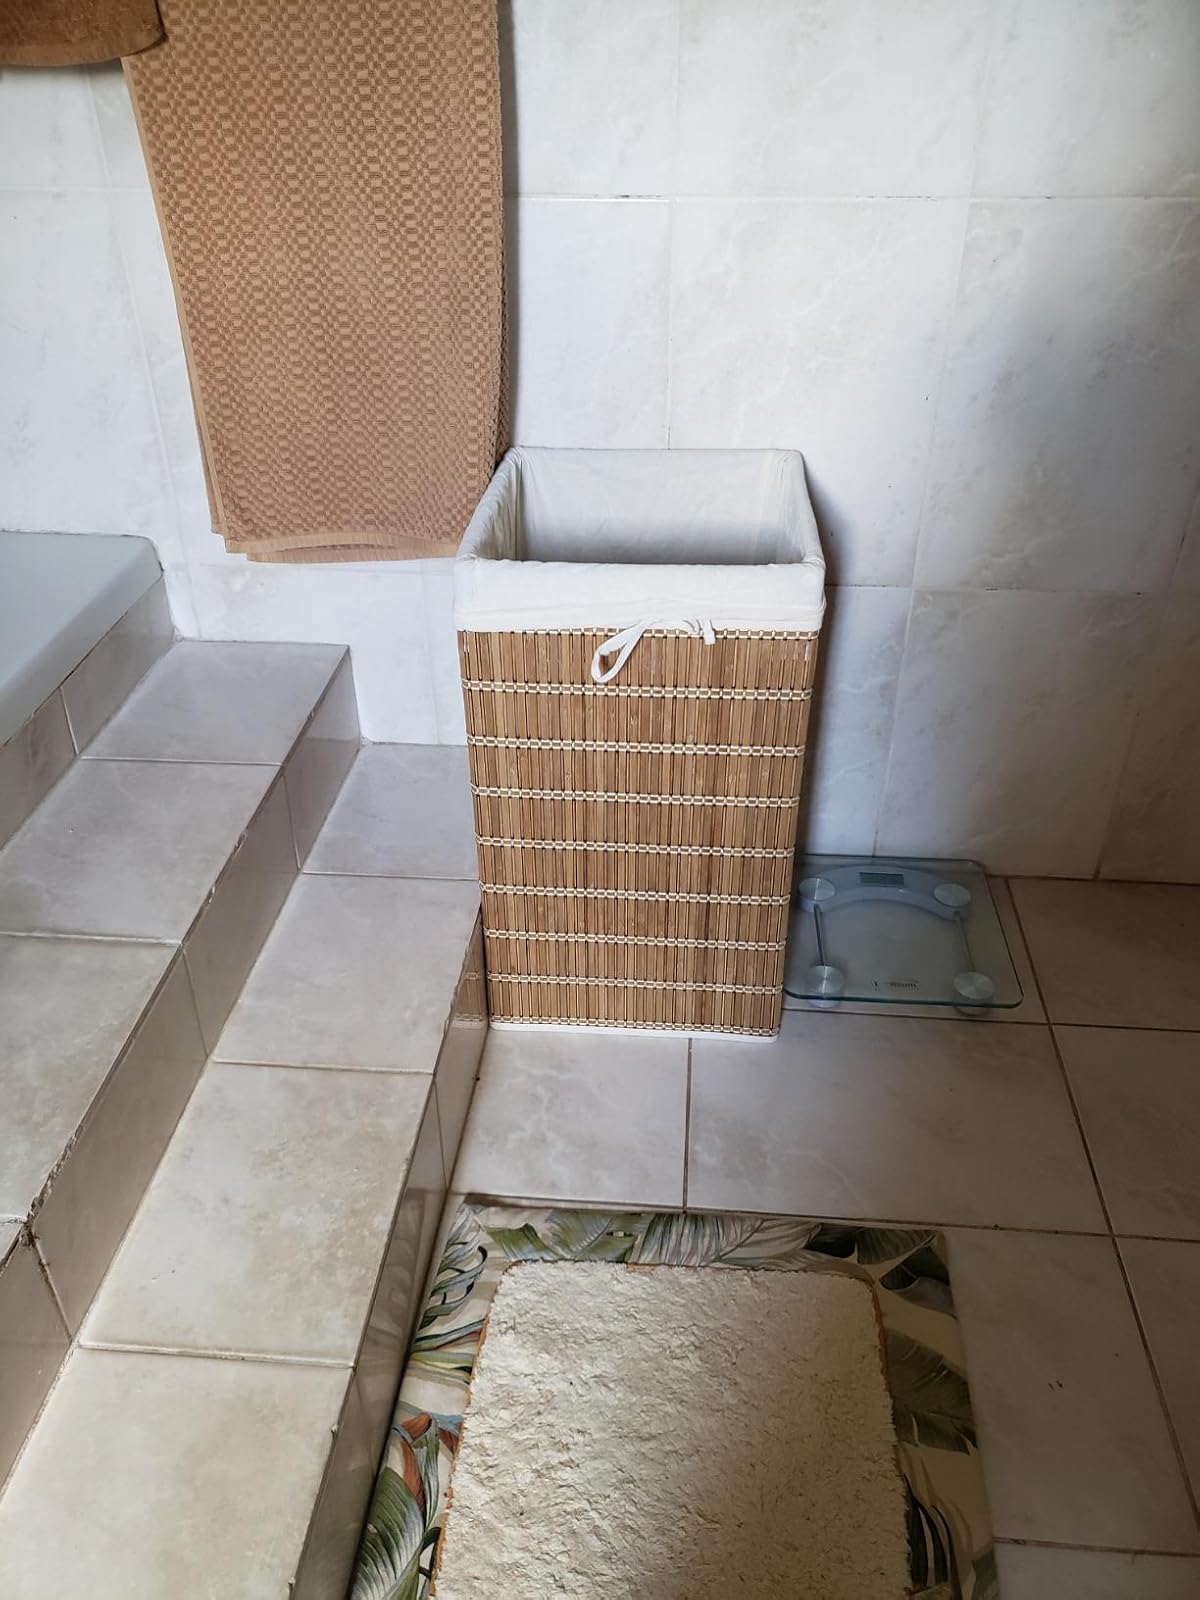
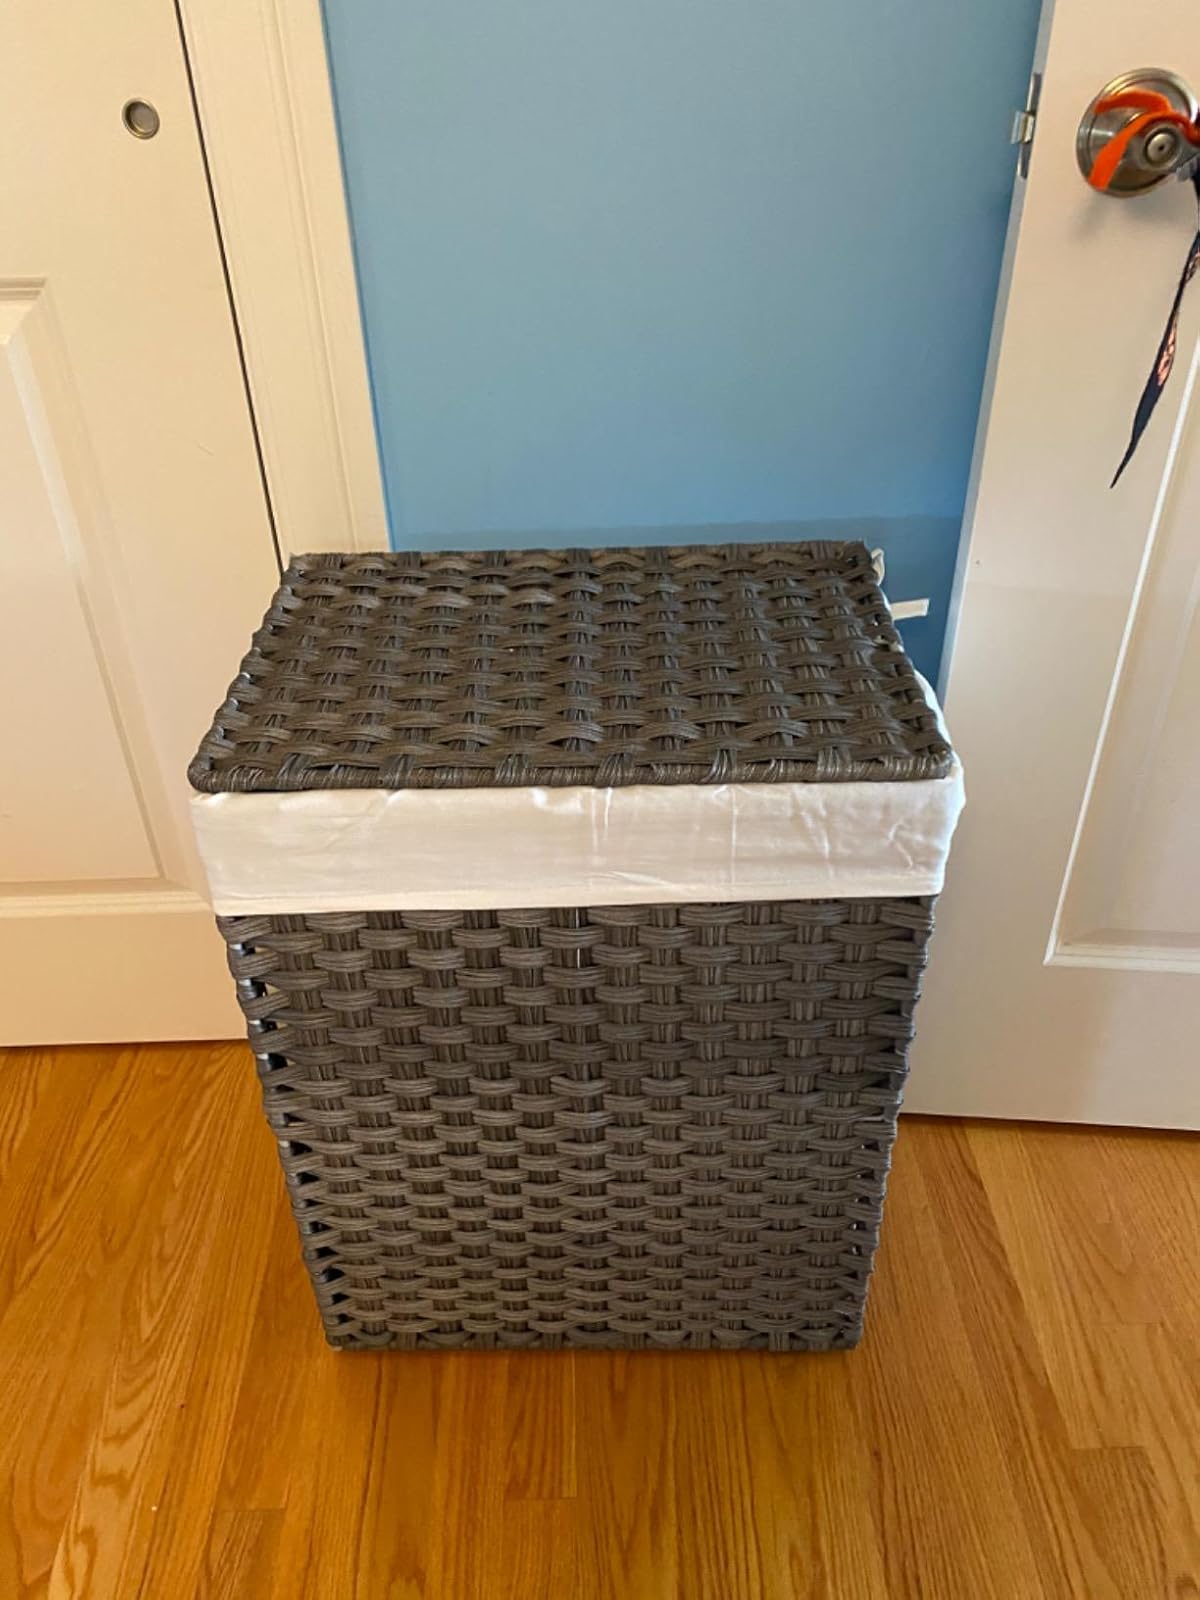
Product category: items_hamper
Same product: no